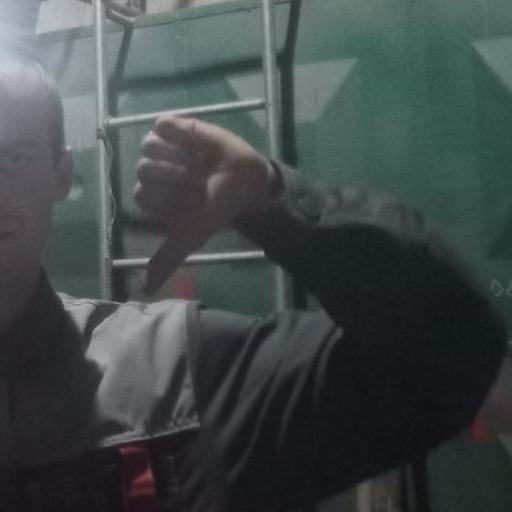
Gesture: dislike